Mercury Comet

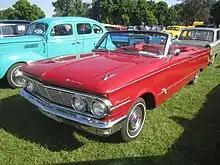
1963 Mercury Comet S-22 convertible

Introduced in March 1960, initial body styles were two- and four-door sedans and two- and four-door station wagons. Two trim levels were available, standard and "Custom", with the latter including badging, additional chrome trim, and all-vinyl interiors. In 1960, the only engine available was the 144 cid "Thriftpower" straight-six with a single-barrel Holley carburetor, which produced at 4200 rpm. (Some sources list it as producing at 4200 rpm.) Transmission options were a column-shifted three-speed manual and a two-speed Comet-Drive automatic transmission.